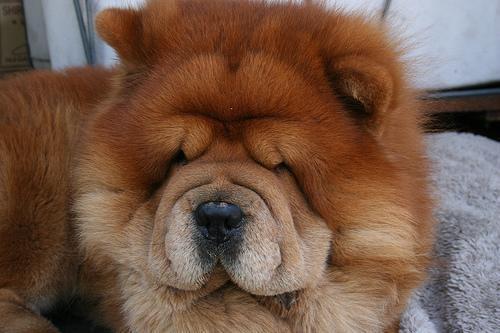
chow